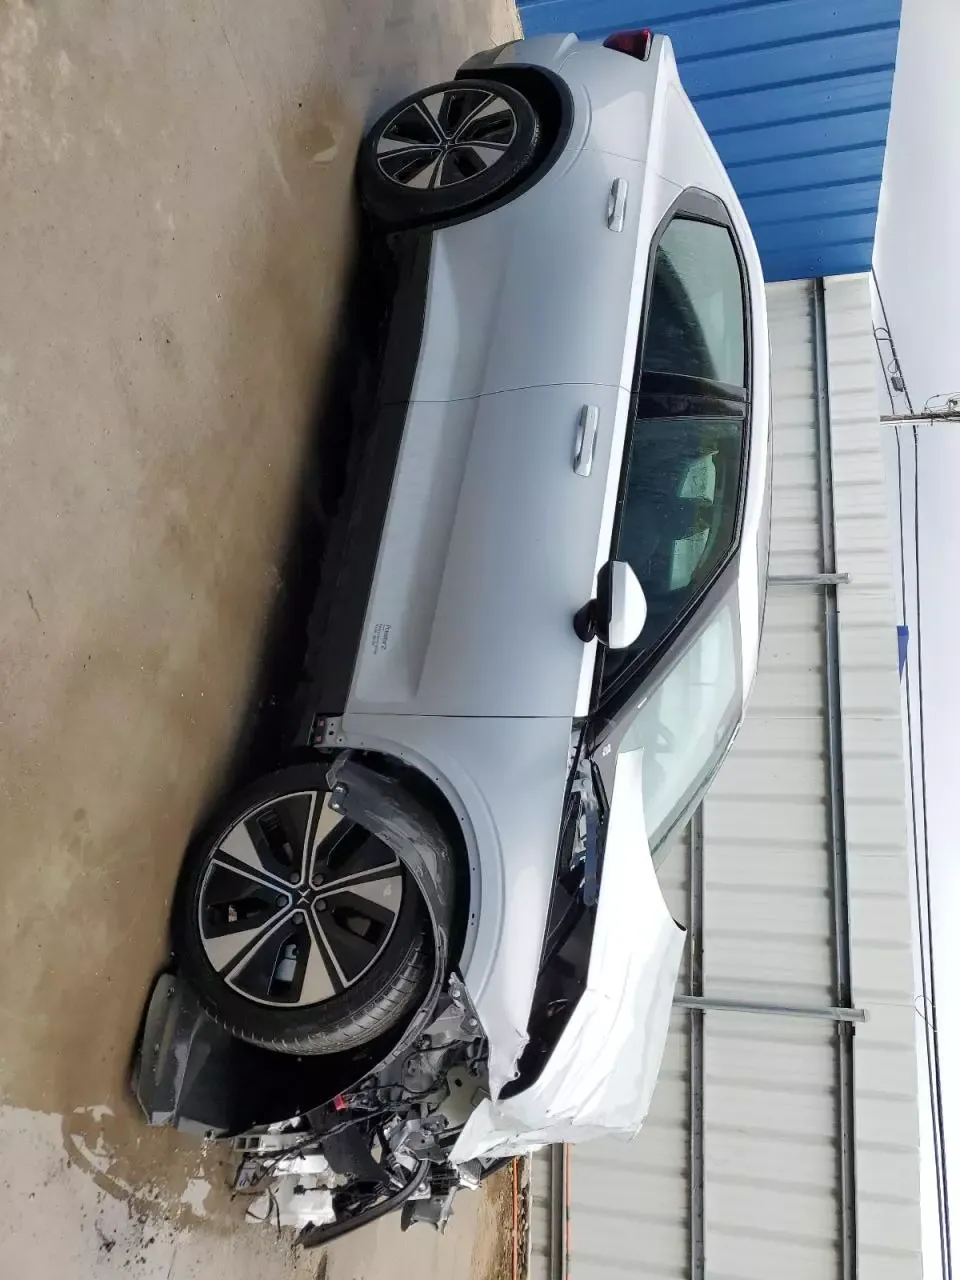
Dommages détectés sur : pare-choc avant, feu avant droit, capot, aile avant droite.
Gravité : majeur